Colombia national football team

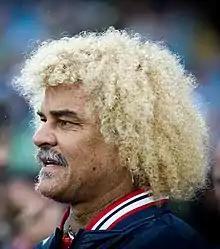
Carlos Valderrama (pictured in 2016) served as the team's captain during the 1990s, and represented Colombia at five Copa América tournaments and three World Cups.

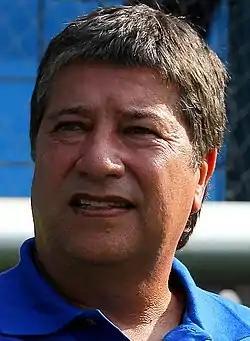
Hernán Darío Gómez (also known as "El Bolillo" or "The Baton" in English) served as Colombia manager from 1995 to 1998 and helped to qualify and coach the team for the 1998 World Cup.

At the 1990 World Cup, Colombia was once again drawn with the Yugoslavs, alongside United Arab Emirates and powerhouse West Germany. Colombia faced the United Arab Emirates at the Stadio Renato Dall'Ara in Bologna, where they won 2–0 with goals from Bernardo Redín and Carlos Valderrama to achieve Colombia's first-ever win at the World Cup finals. Although losing their second game against Yugoslavia 1–0, Colombia achieved qualification to the round of 16 after a historic 1–1 draw with eventual champions West Germany, where Freddy Rincón equalized the game for Colombia in the 93rd minute after West Germany's initial goal five minutes earlier. Colombia finished the group stage in third place with three points, and placing as the second-best third-placed teams. However, Colombia would be eliminated in their next match against Cameroon with a 2–1 defeat in extra time, after a mistake from Colombian goalkeeper René Higuita. Shortly after the defeat, Maturana left his post as Colombia manager. However, this World Cup appearance marked the rise of a generation known as the first Colombian golden generation.